History of American Airlines

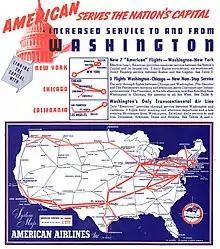
System map, August 1939

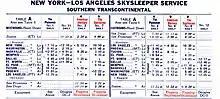
NY-LA service 1939

In 1934 American Airways Company was acquired by E. L. Cord, who renamed it "American Air Lines". Cord hired Texas businessman C. R. Smith to run the company. Smith worked with Donald Douglas to develop the DC-3, which American Airlines was first to fly, in 1936. American's DC-3 made it the first airline to be able to operate a route that could earn a profit solely by transporting passengers; other carriers could not earn a profit without U.S. Mail. With the DC-3, American began calling its aircraft "Flagships" and establishing the Admirals Club for valued passengers. The DC-3s had a four-star "admiral's pennant" outside the cockpit window while the aircraft was parked. American operated daily overnight transcontinental service between New York and Los Angeles through Dallas/Fort Worth and other intermediate stops, advertising the service as an "all-year southern route."